Wisconsin dairy industry

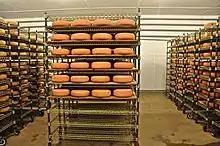
A "cheese cave" used to age cheeses.

Dairy is a major industry in the U.S. state of Wisconsin. Being known for its dairy production, the state is often called "America's Dairyland." The industry is prominent in official state symbols—being displayed on the state's license plates, state's slogan, and on the state quarter.